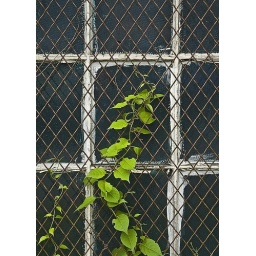
Plant Life growing in a stained glass window in Bridgeport, CT